Faik Konica

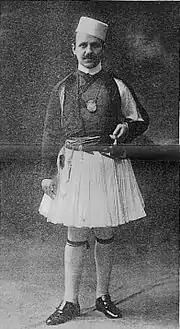
A young Faik Konica in national Albanian dress, 1918

While in Brussels, in 1896 and 1897 Konica started the publication of the periodical "Albania", with publication ending in 1909, after he departed for the US.